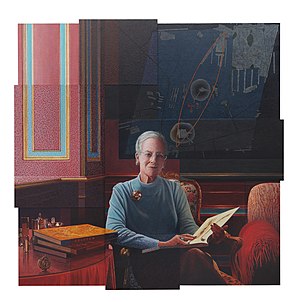
Danmarks dronninger / Den Glücksburgske slægt 1863–
Dronning Margrethe, portræt 2015 (Nationalmuseets gave til dronningen på 75-års dagen)
Dette er en liste over Danmarks dronninger fra 800-tallet og frem til vor tid.